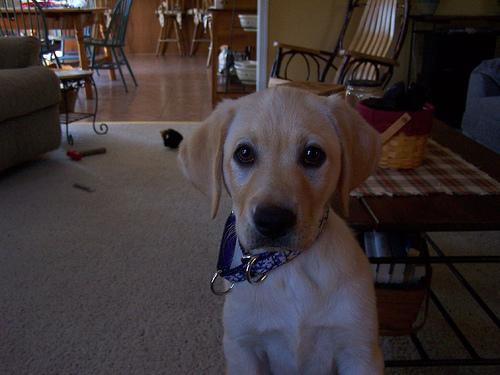
Breed: Labrador_Retriever